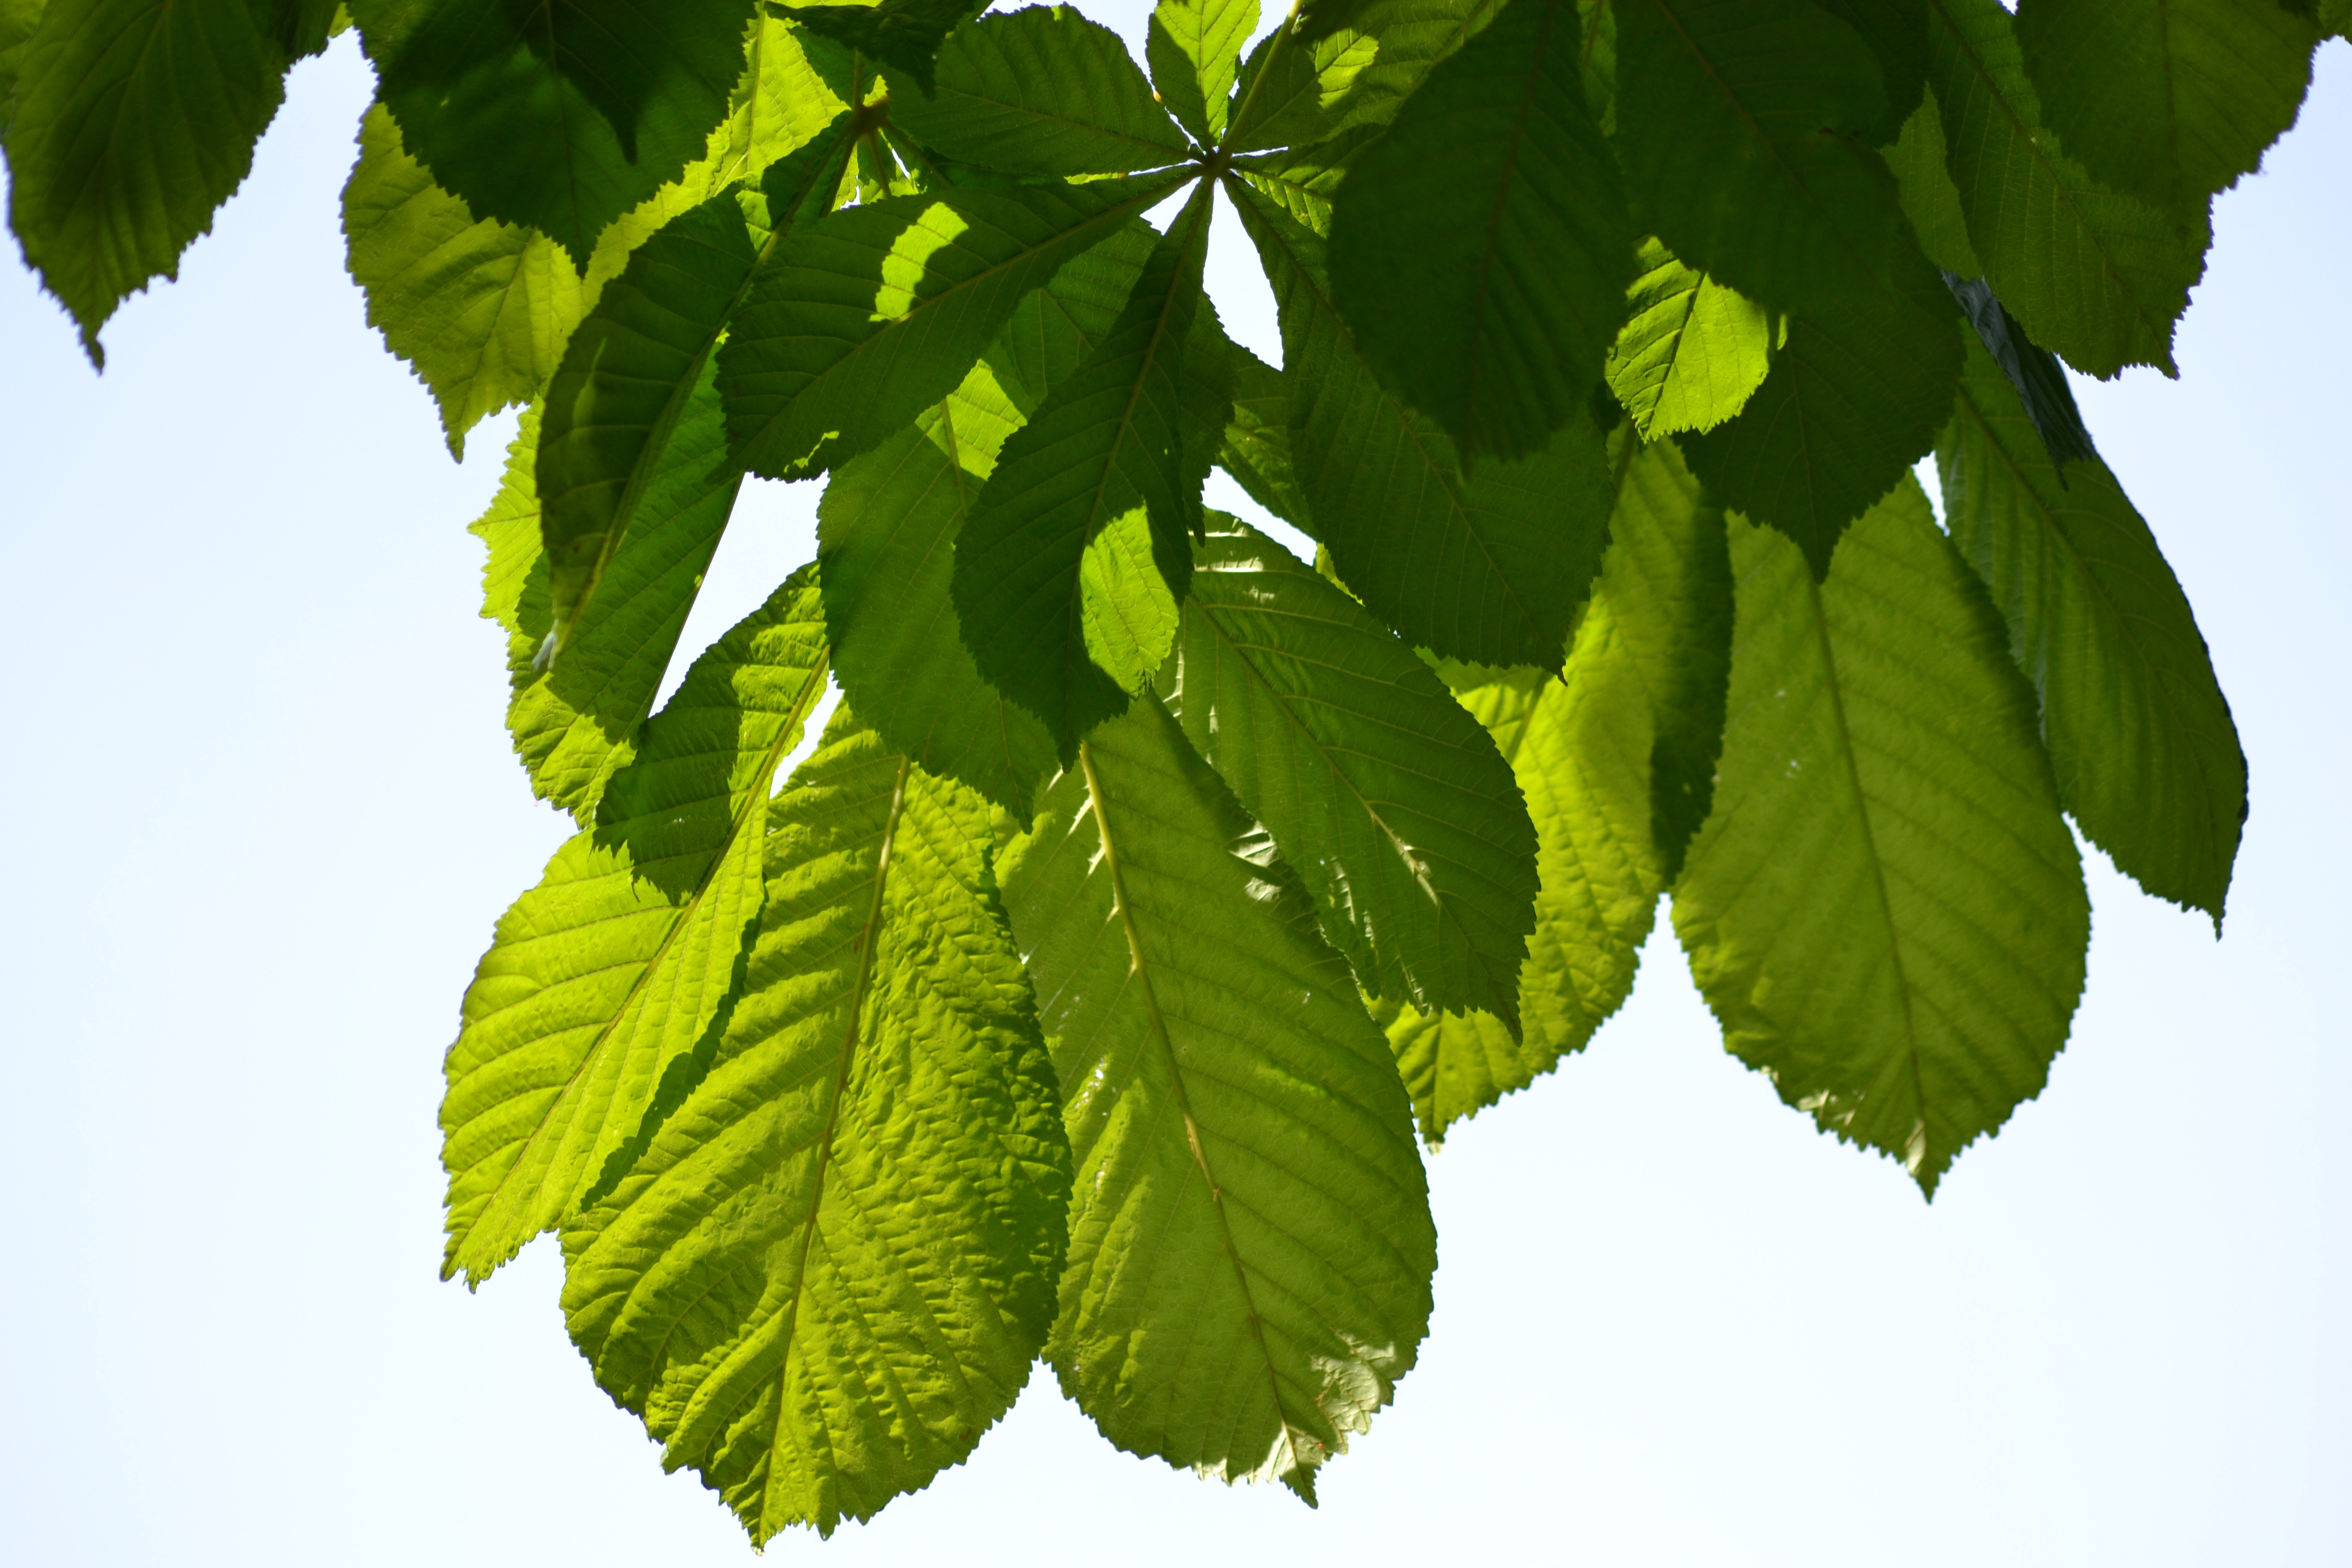
tree, branch, plant, sunlight, leaf, flower, food, spring, green, produce, botany, leaves, deciduous, chestnut, flowering plant, plant stem, woody plant, land plant